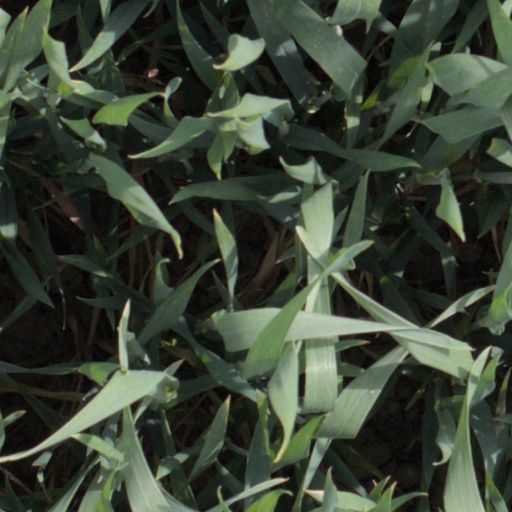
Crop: wheat